She Drives Me Crazy

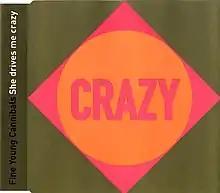
CD edition of the 1996/97 re-release

The song was re-released in 1997 in support of Fine Young Cannibals' compilation album "The Finest". It included a remix by Roger Sanchez, as well as Mousse T. remixes of "Johnny Come Home". The single reached No. 36 on the UK Singles Chart. "She Drives Me Crazy (Seth Troxler 'Out of Time' Remix)" was released in 2020 by London Records.